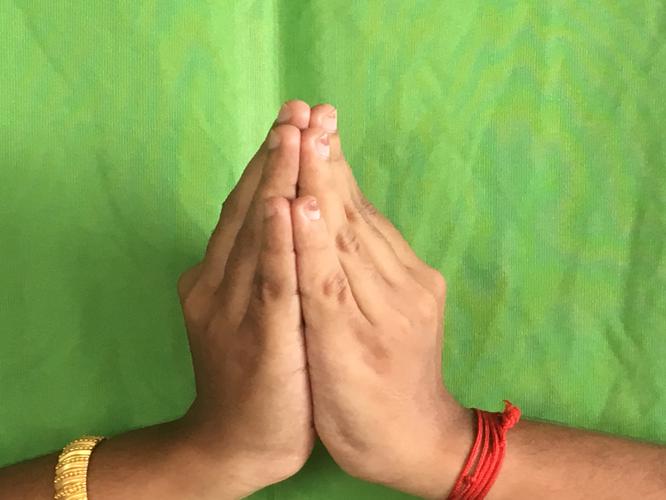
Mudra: Kapotham
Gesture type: double_hand